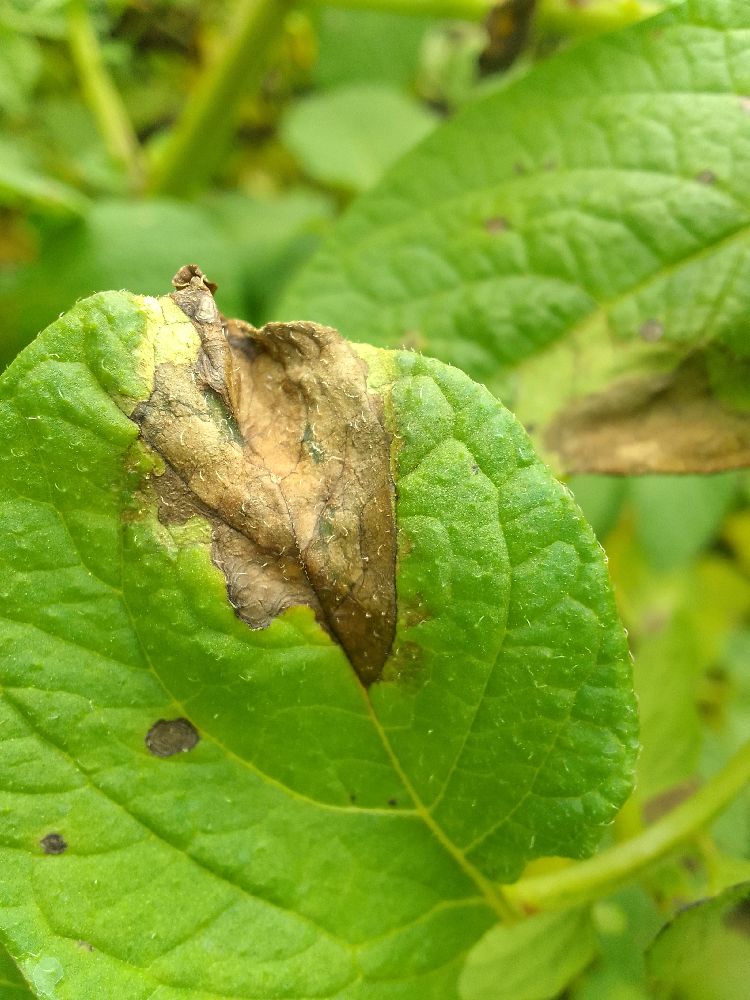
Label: Late blight